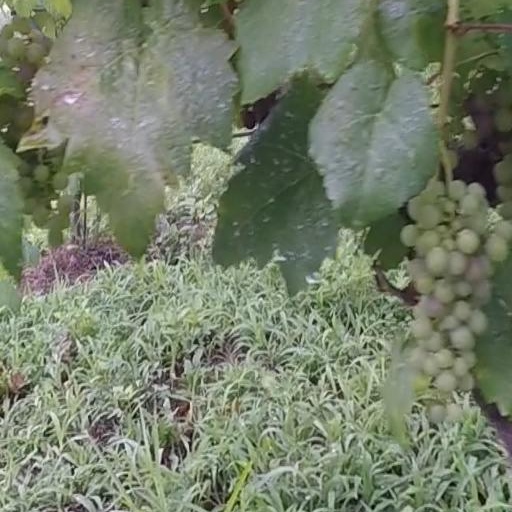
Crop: grape